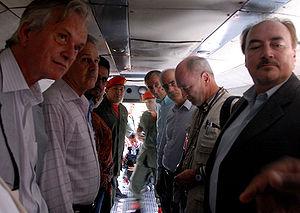
Clara Leticia Rojas González est une femme politique colombienne née le 20 décembre 1964 à Bogota. Elle est surtout connue pour son enlèvement et sa détention par les Forces armées révolutionnaires de Colombie.
Consuelo González de Perdomo, est une femme politique colombienne du Parti libéral, et possède une longue carrière de mandats populaires.